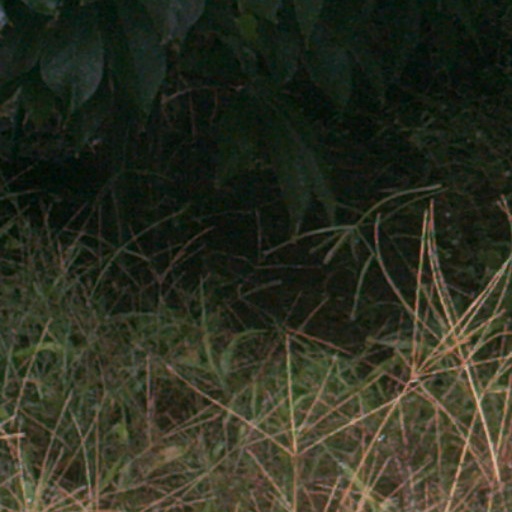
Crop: cassava